Coy Wayne Wesbrook

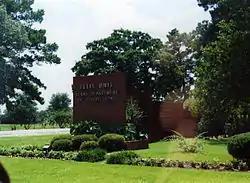
The Ellis Unit housed the State of Texas death row for men until mid-1999.

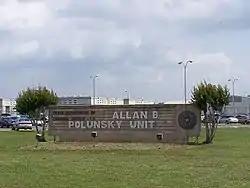
Allan B. Polunsky Unit houses the State of Texas death row for men.

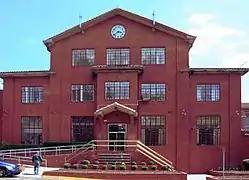
Huntsville Unit, where Wesbrook was put to death

Wesbrook's trial only went on for 11 days before a verdict was reached. At his trial, he admitted to killing the victims, but he claimed that he did not intend to kill anyone, and said that he killed the victims in a fit of rage. On August 13, 1998, Wesbrook was sentenced to death by lethal injection.